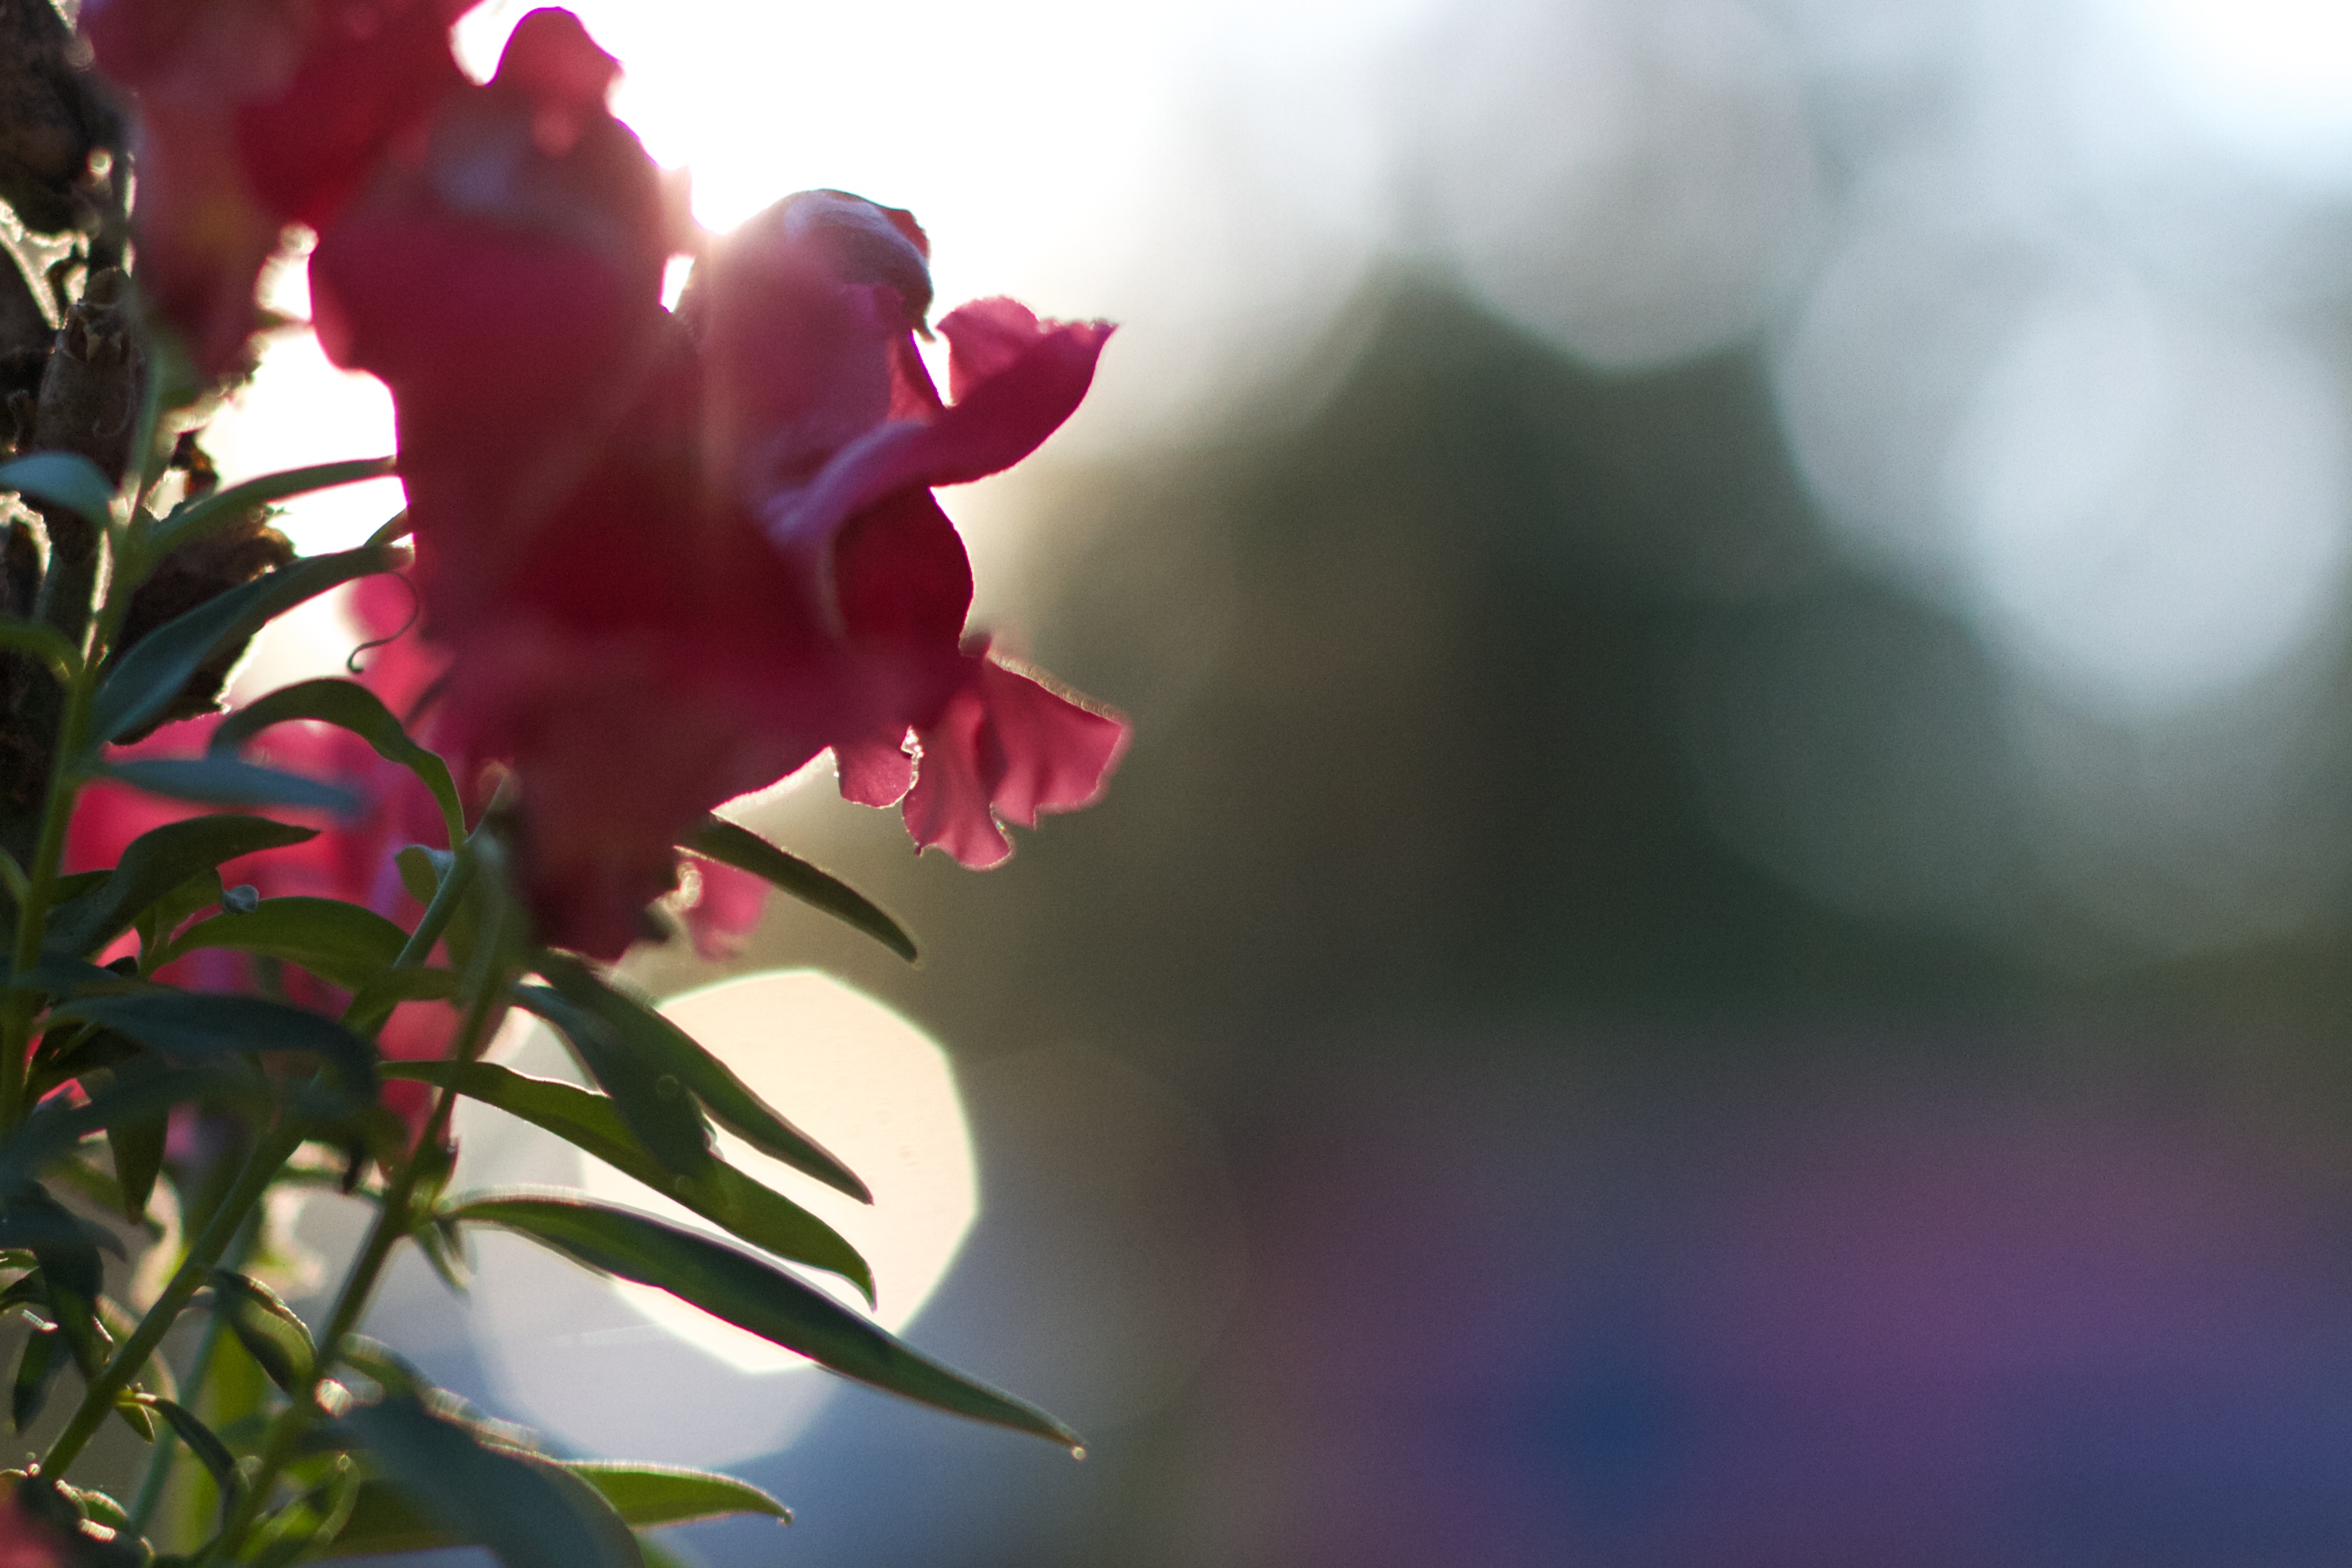
branch, blossom, bokeh, plant, photography, leaf, flower, petal, spring, red, botany, flora, close up, macro photography, flowering plant, land plant